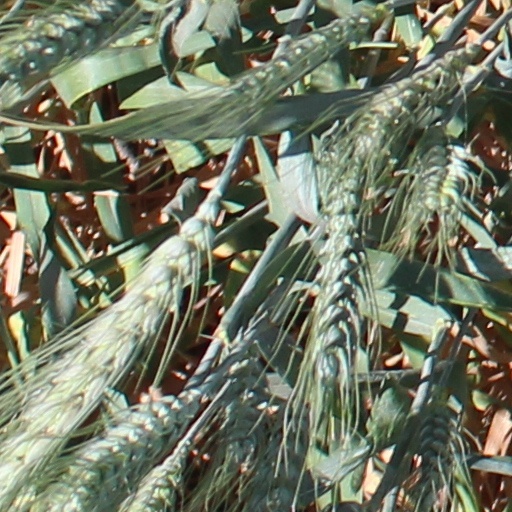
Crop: wheat